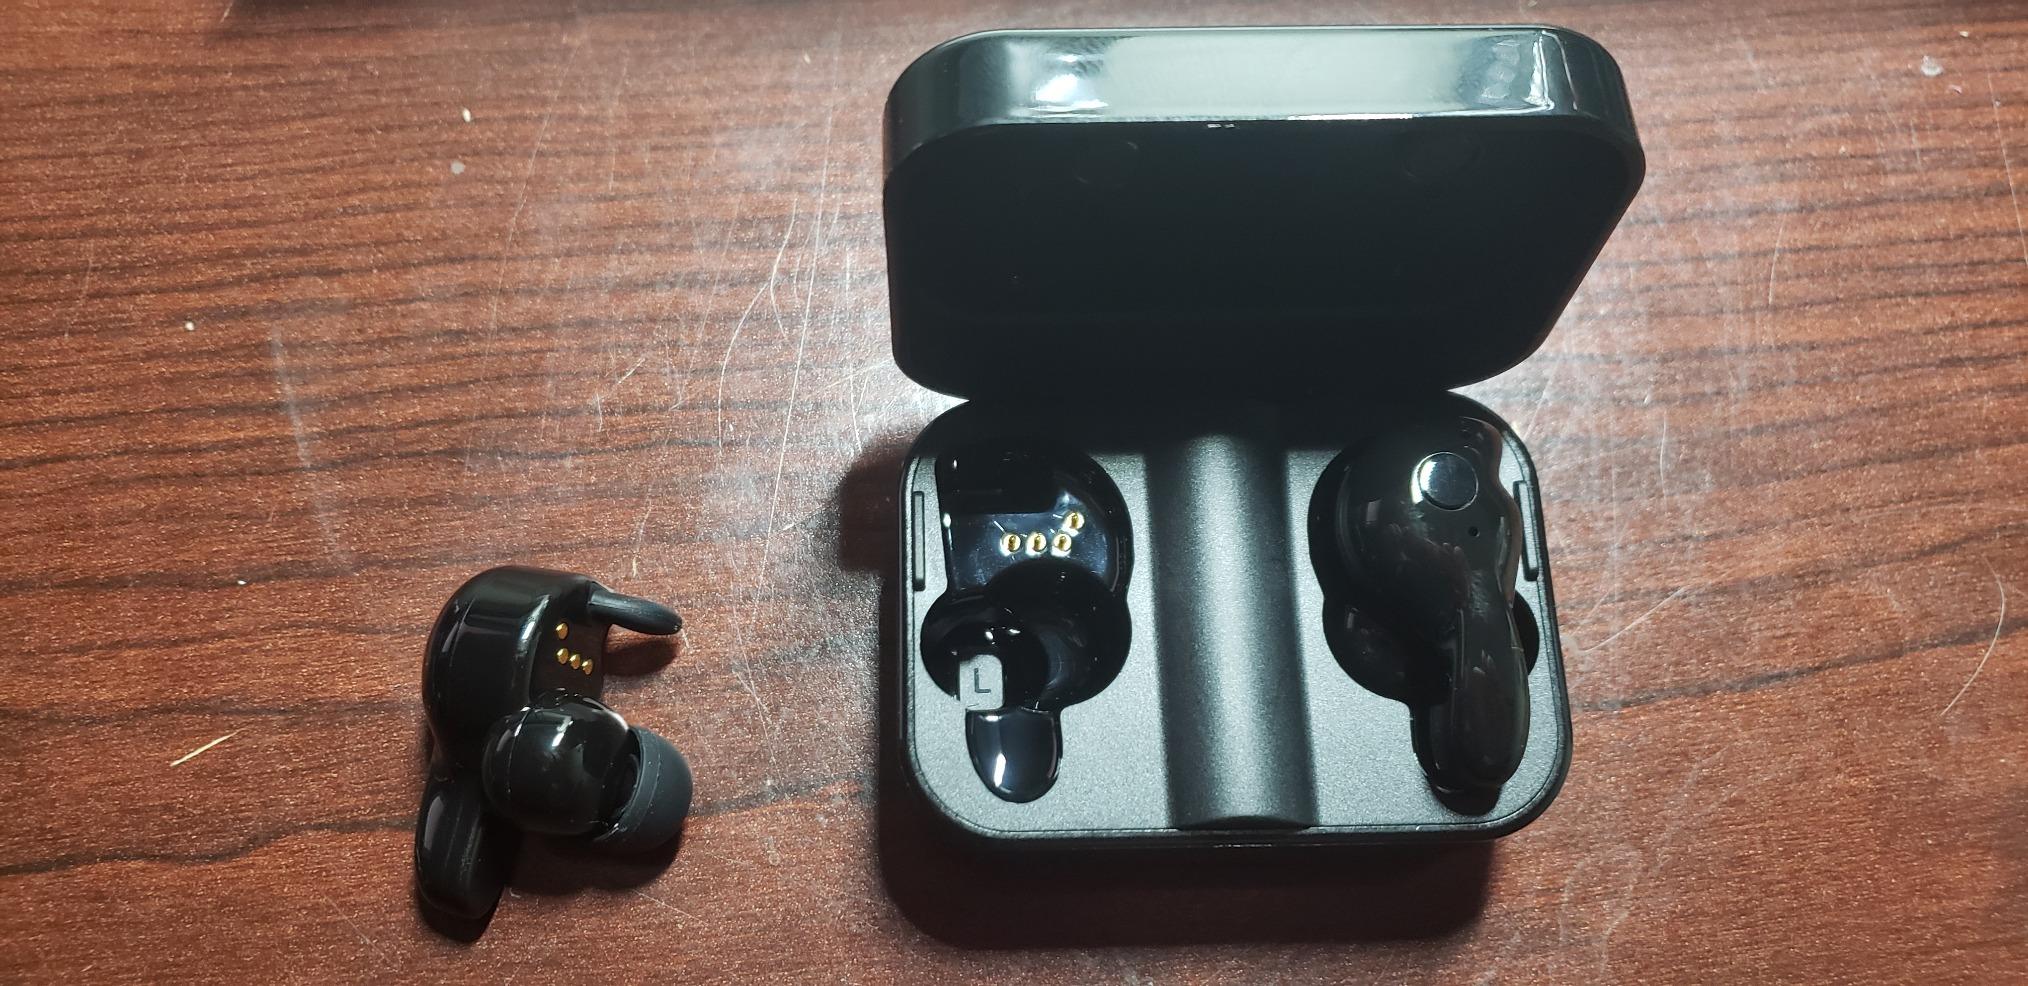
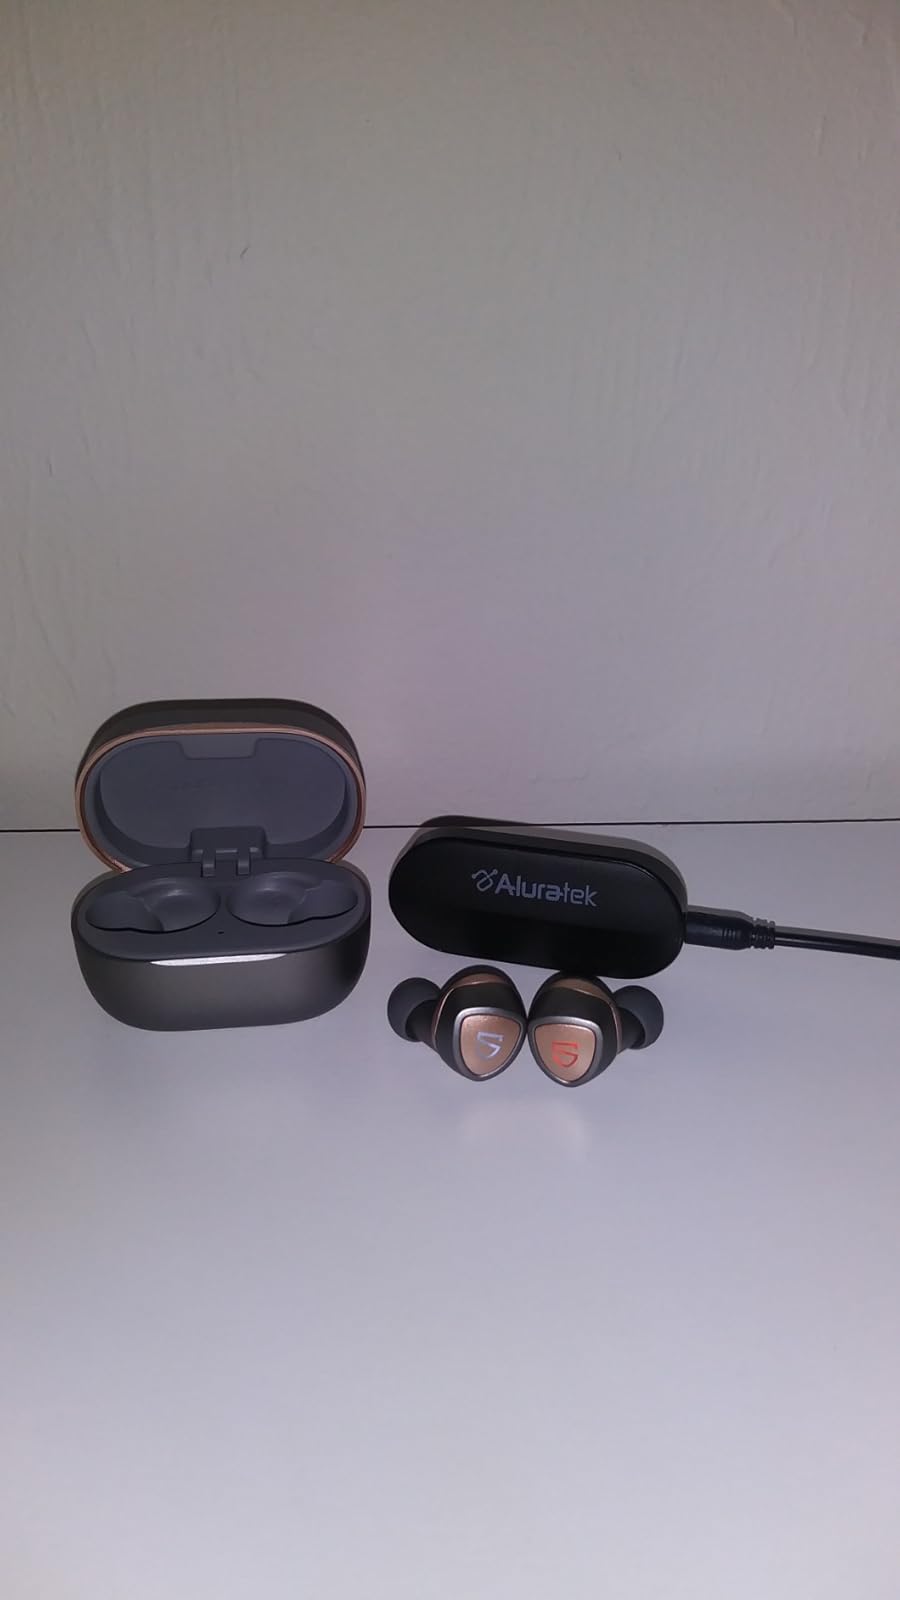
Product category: earbuds
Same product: no